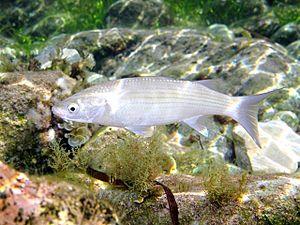
Les Mugilidae sont une famille de poissons dont plusieurs espèces sont communément appelées mulet ou muge.
Le mulet lippu est une espèce de poissons marins de la famille des Mugilidae. Il est aussi appelé mulet à grosses lèvres.